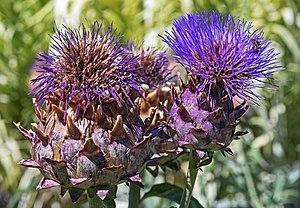
L’artichaut est une plante dicotylédone de la famille des Astéracées appartenant au genre Cynara.
Le capitule est un type d'inflorescence. Il s'agit de fleurs sans pédoncules regroupées sur un réceptacle, entourées de bractées.
Les Astéracées sont une grande famille botanique de plantes dicotylédones, appelées aussi Composées ou, plus rarement des Composacées. En effet, ce que l'on prend à première vue pour des « fleurs » chez ces plantes est en réalité composé de fleurs minuscules, réunies en inflorescences appelées capitules.
Le château de Foucaud est un château d'époque classique établi sur la commune de Gaillac dans le Tarn, en région Occitanie.